Saltee Islands

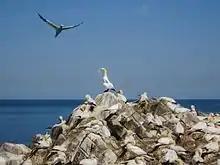
Gannets on Great Saltee

The islands are a breeding ground for fulmar, gannet, shag, kittiwake, guillemot, razorbill, puffin and grey seal. An area surrounding both islands and extending approximately offshore was granted the status of a Special Protection Area to protect the bird habitat. The islands are also at the centre of a related Special Area of Conservation, named after them, which extends to the mainland coastline east of Kilmore Quay.